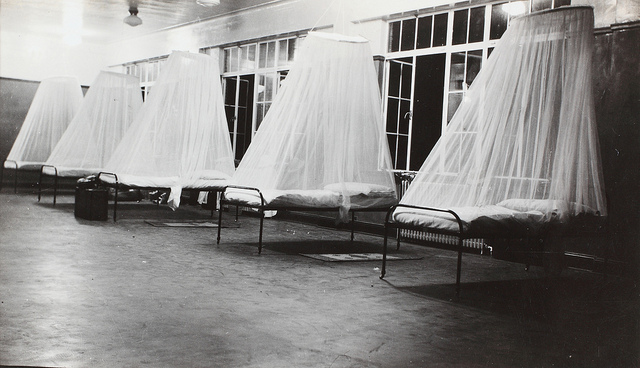
user: Given an image and a question. Answer the question in a short answer. Question: Are these mosquito nets for guests or students? Short Answer:
assistant: guest